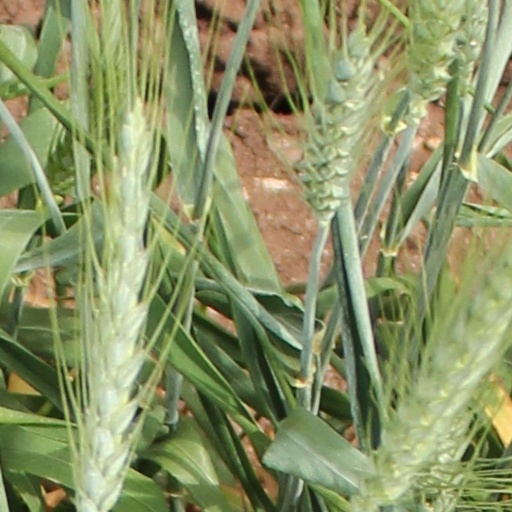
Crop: wheat